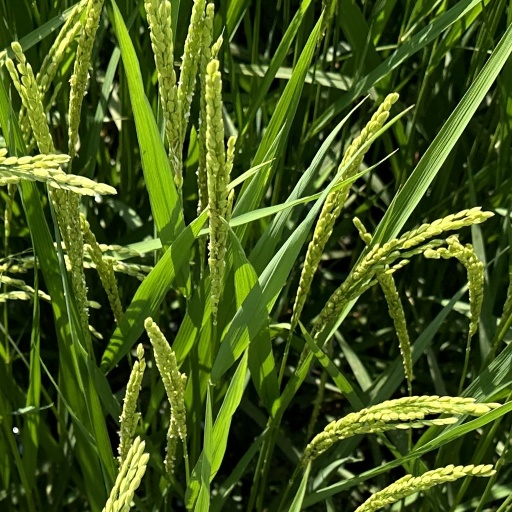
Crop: rice